Kian Emadi

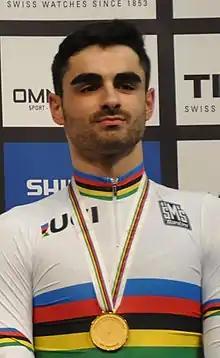
Emadi at the 2018 Track Cycling World Championships

Kian Emadi-Coffin (born 29 July 1992) is a former British track cyclist. He has represented Great Britain and England at international level, and is a three-time British National Track champion. Originally a sprinter, he transferred following injury to the endurance squad, and in 2018 won a gold medal as part of the team pursuit squad for Great Britain at the 2018 UCI Track Cycling World Championships.